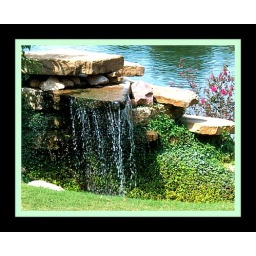
Small water fall, one of many on lake lbj in texas